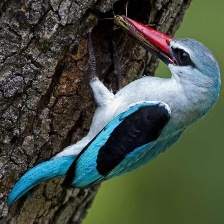
Species: WOODLAND KINGFISHER
Scientific name: HALCYON SENEGALENSIS